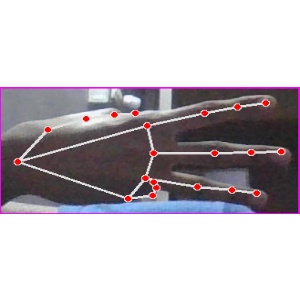
अक्षर: भ